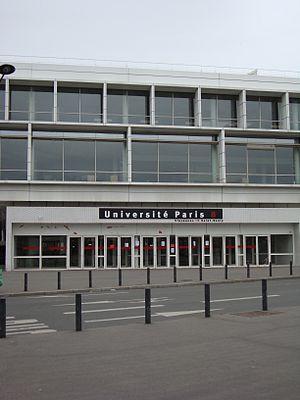
Façade de l'Université de Paris 8 à Saint-Denis.
L'université de Paris VIII, autrefois connue aussi sous le nom d’« université de Vincennes », et actuellement sous celui d'« Université Paris 8 Vincennes – Saint-Denis », est une université française créée en 1971. Elle est l'héritière du Centre universitaire expérimental de Vincennes, créé dans la foulée du mouvement de 1968 pour être un foyer d'innovation ouvert au monde contemporain, où se sont investis de nombreuses personnalités, parmi lesquelles Gilles Deleuze ou Jean-François Lyotard. Elle a été déménagée, contre la volonté de ses responsables et de ses usagers, à Saint-Denis en 1980.